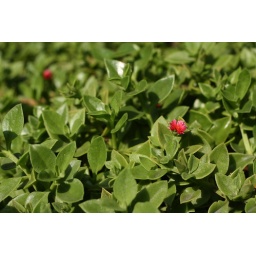
Red flower in a sea of green